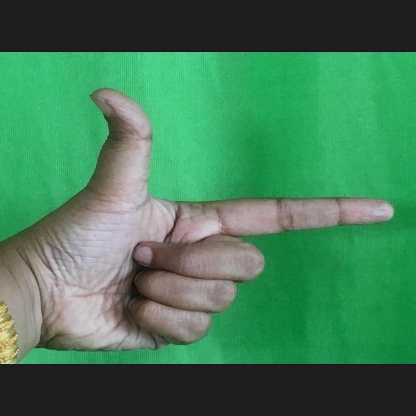
Mudra: Chandrakala